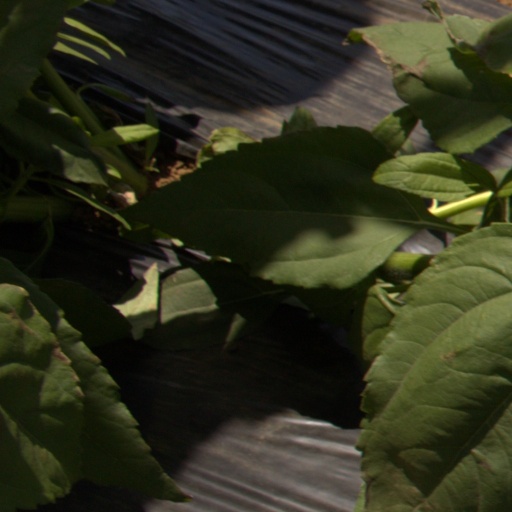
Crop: Jerusalem artichoke